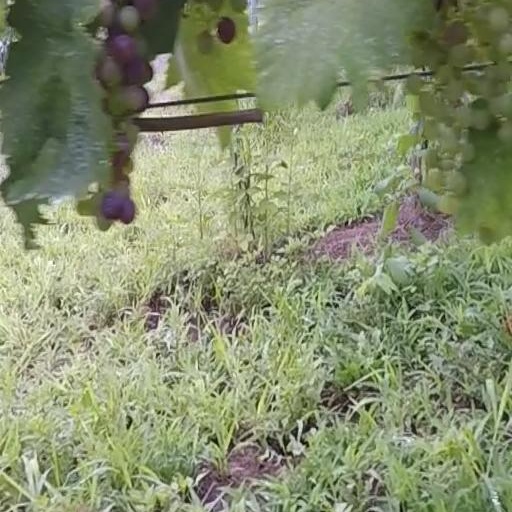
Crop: grape